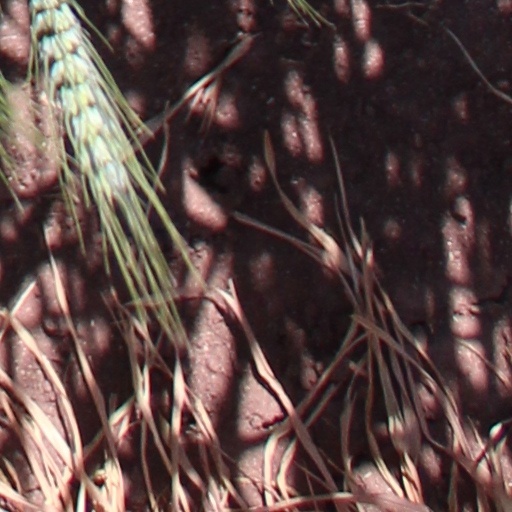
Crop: wheat